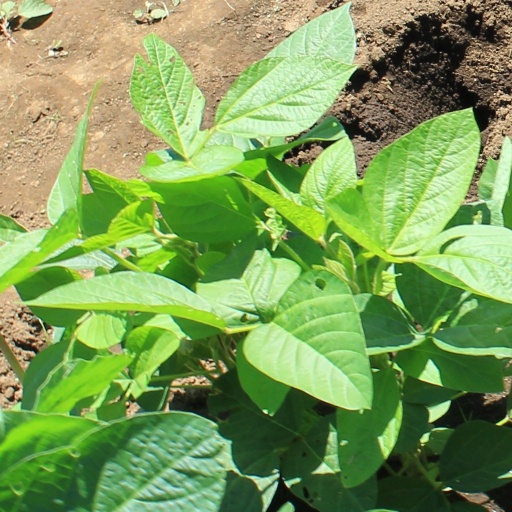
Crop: soybean